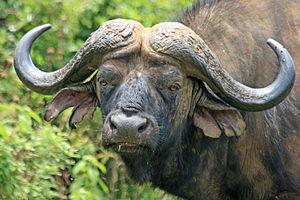
Le parc national d'Aberdare se trouve au Kenya, près des montagnes Aberdare. Il couvre une superficie de 766 km².